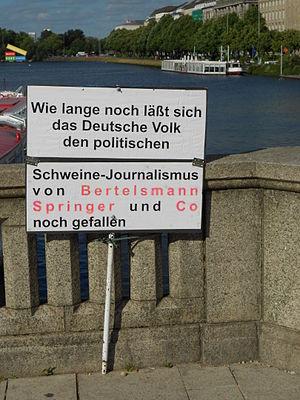
Axel Springer SE est un groupe de presse créé en 1946 à Hambourg par Axel Springer. C'est le plus important groupe de presse allemand. Le siège est actuellement à Berlin avec des antennes à Hambourg et Munich.
Les Vigiles pour la paix sont une série de manifestations ayant lieu depuis mars 2014 dans de nombreuses villes d'Allemagne, d'Autriche et de Suisse et ayant lieu tous les lundis, s'inspirant en cela des manifestations du lundi qui ont fait tomber le régime communiste en RDA en 1989. Elles ont commencé en réaction aux menaces de guerre internationale que fait peser la crise ukrainienne de 2013-2014.